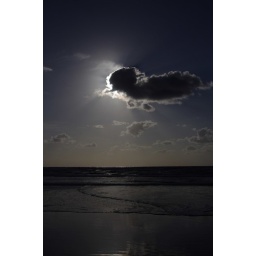
A duck in the sky